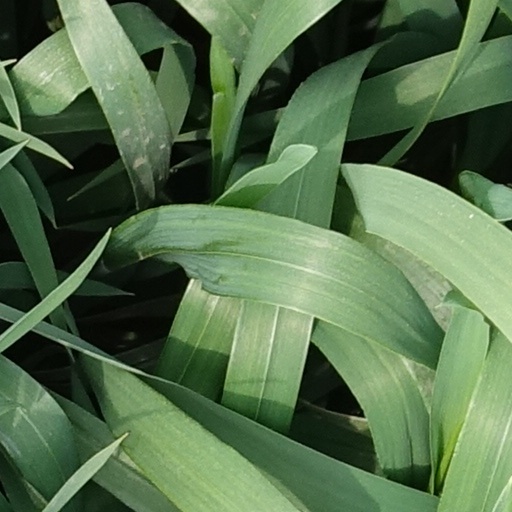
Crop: wheat